Boscobel (Nebraska City, Nebraska)

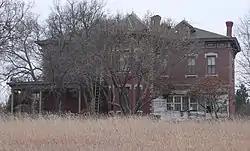
The house in 2013

Boscobel is a historic two-story house in Nebraska City, Nebraska. It was built in 1879 for Rollin M. Rolfe, a grocer, banker and co-founder of the Midland Pacific Railway who served on Nebraska City's city council as a Republican in 1873. The house was designed in the Italianate style, with "paneled and bracketed cornice" and "stone quoins." Rolfe moved out of the house in 1886. It has been listed on the National Register of Historic Places since June 17, 1976.